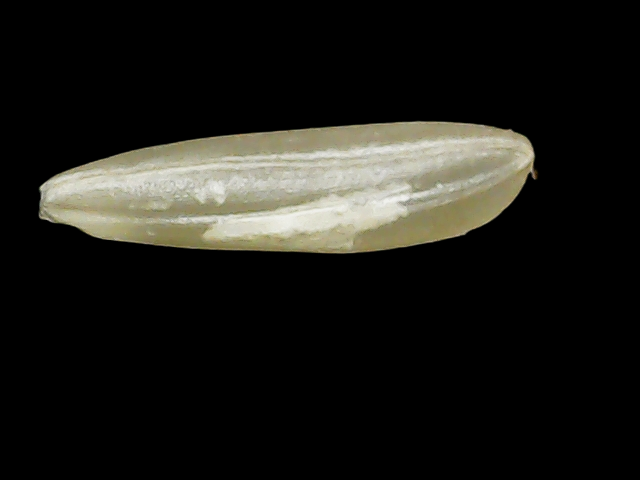
Rice variety: Binadhan14